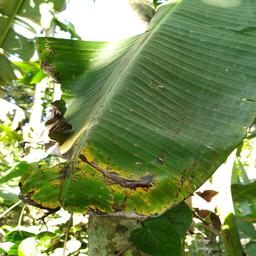
Label: BLACK SIGATOKA